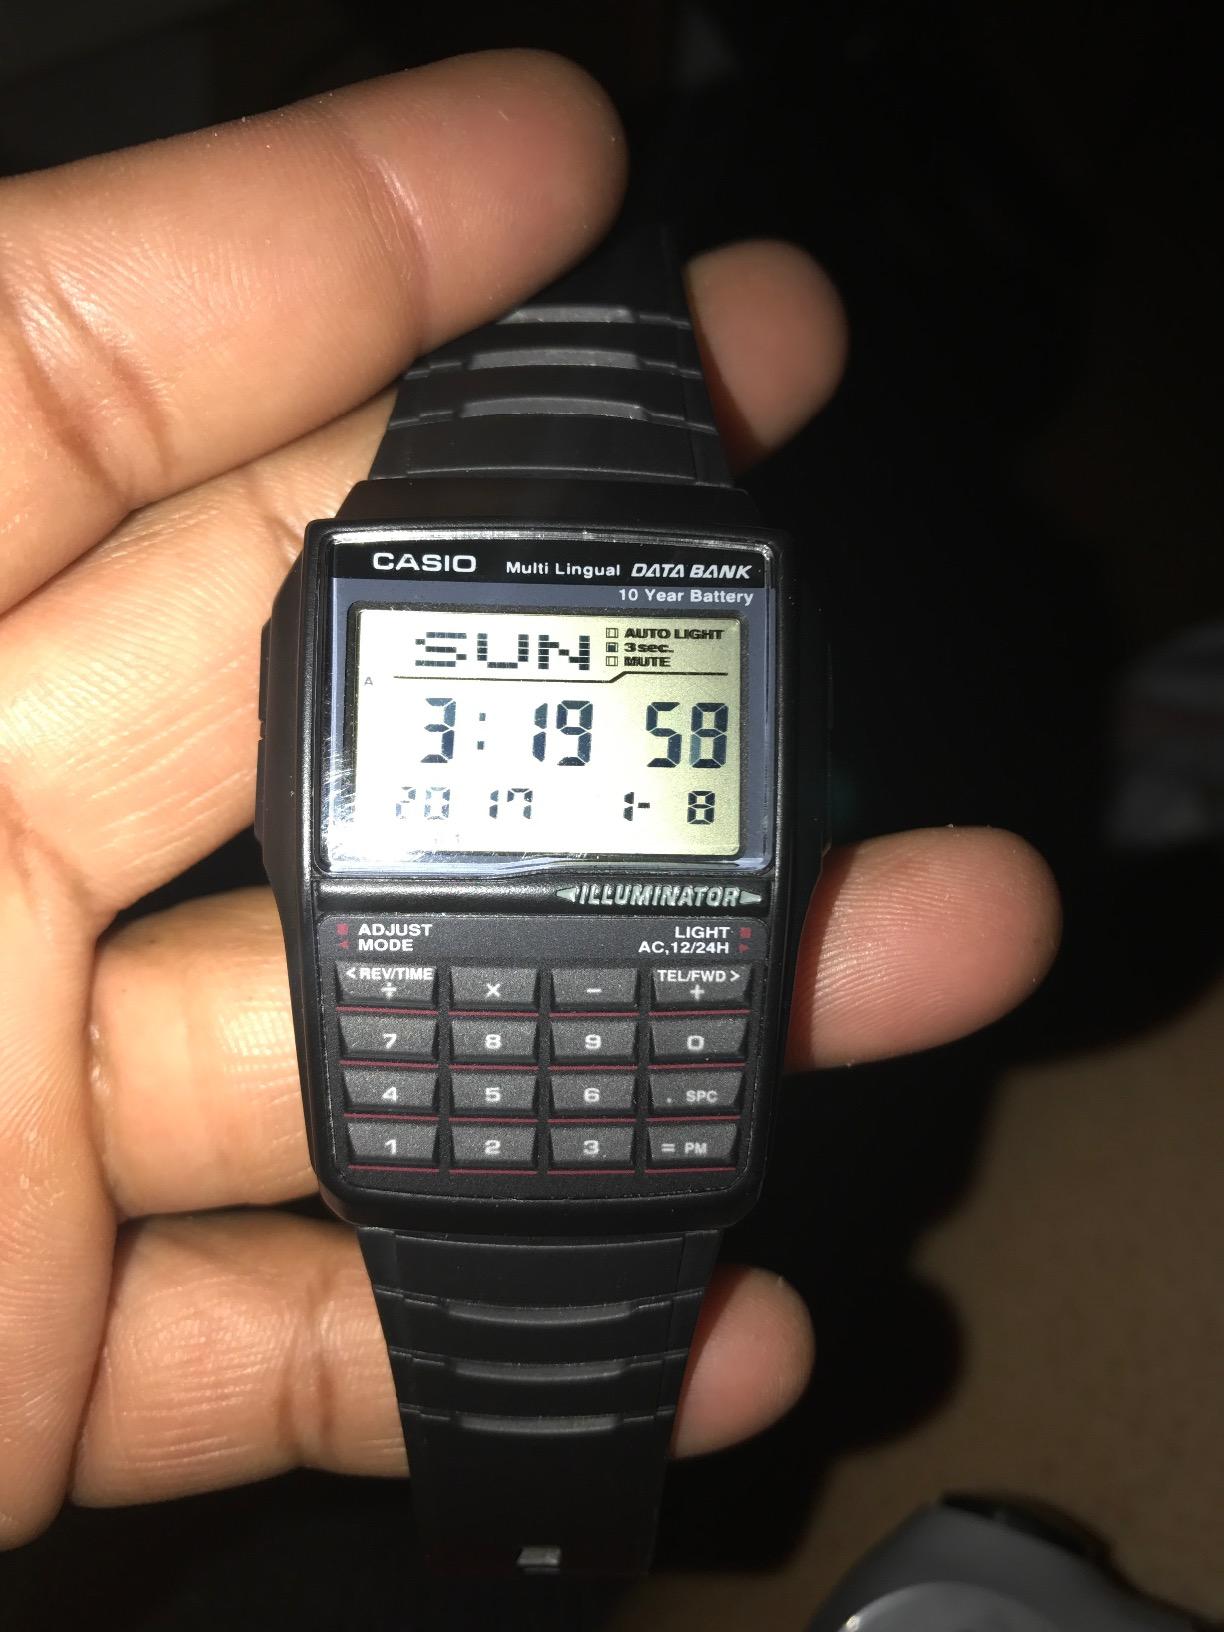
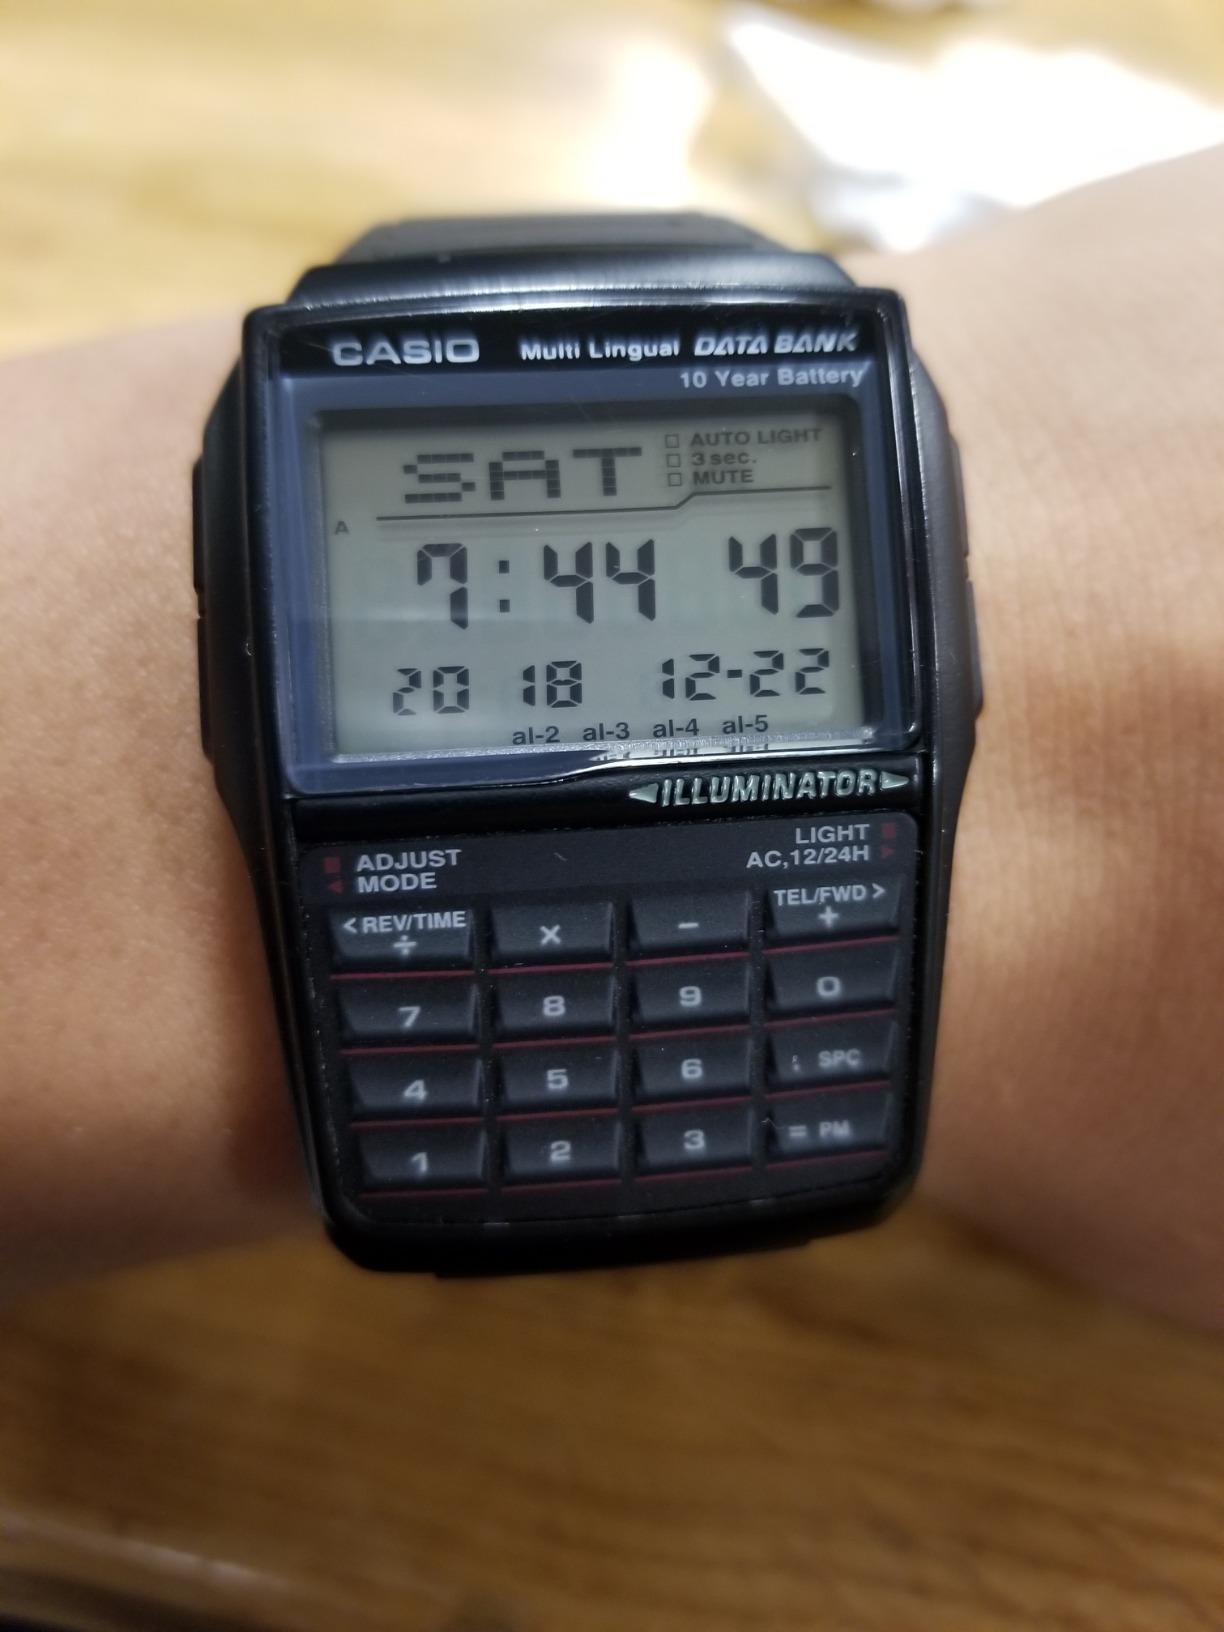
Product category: accessories_watch
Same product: yes